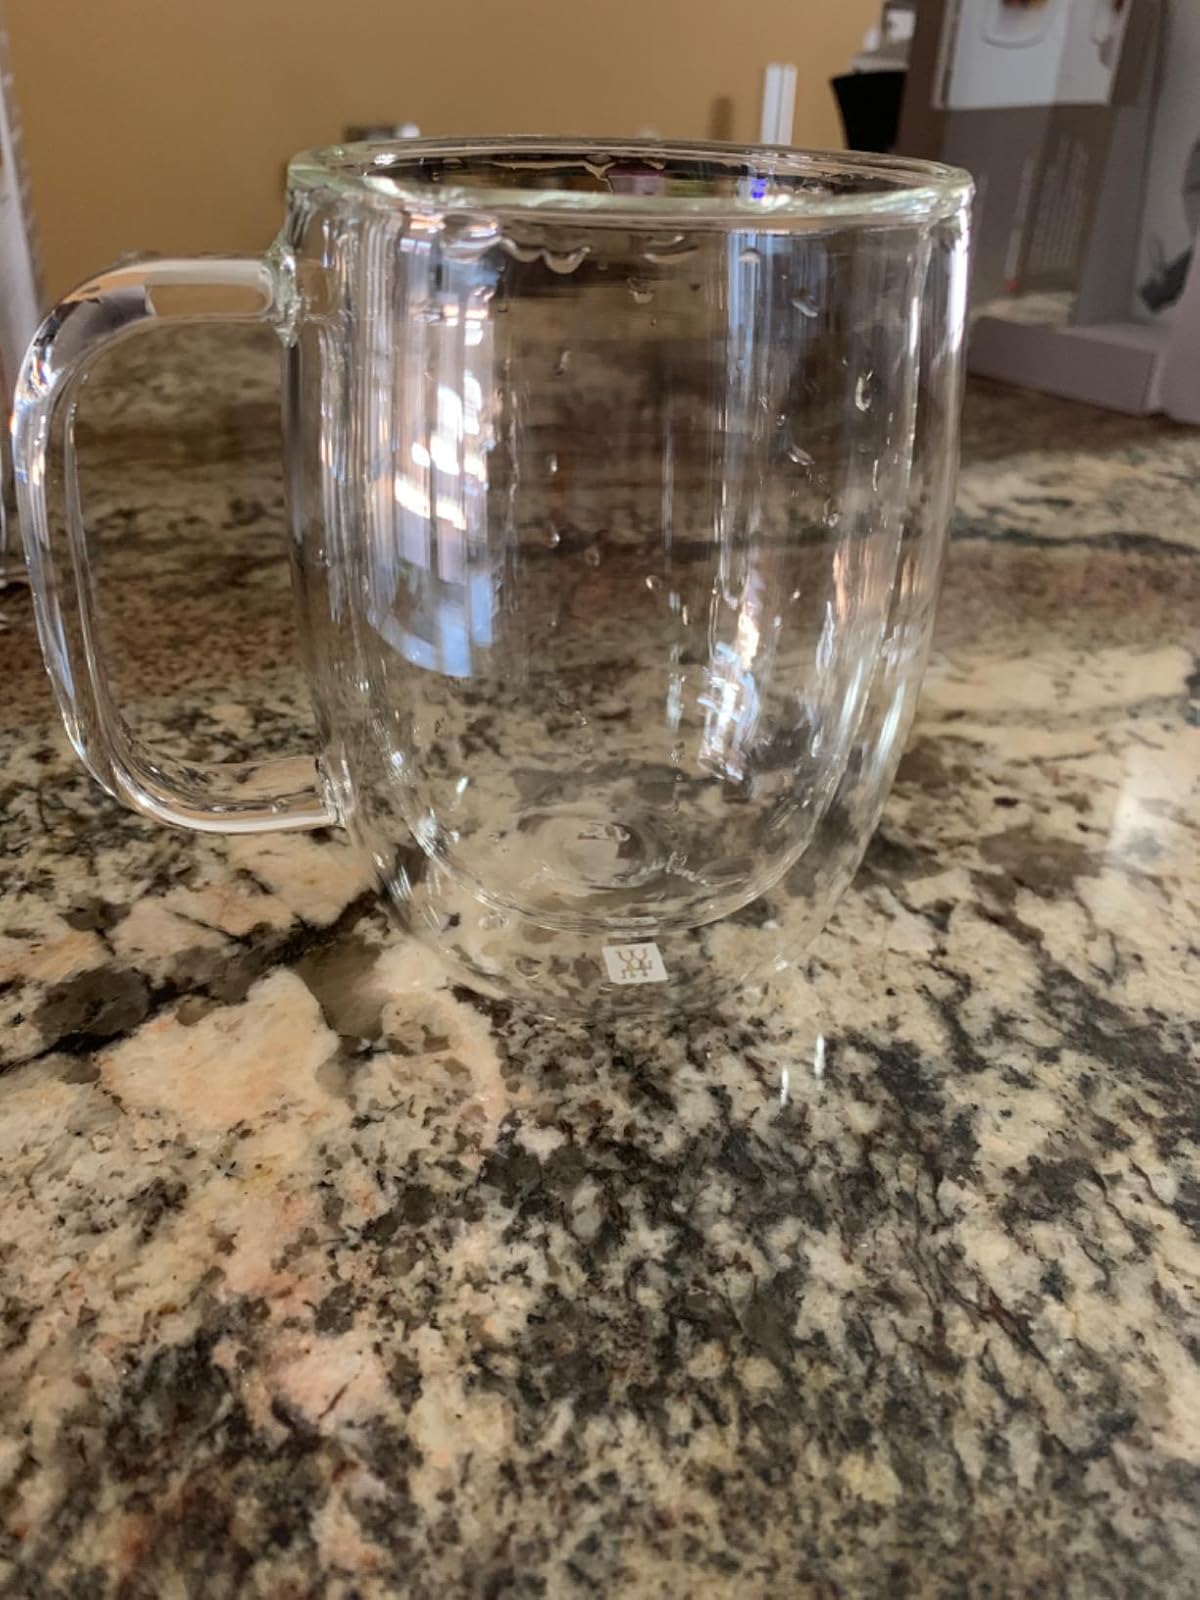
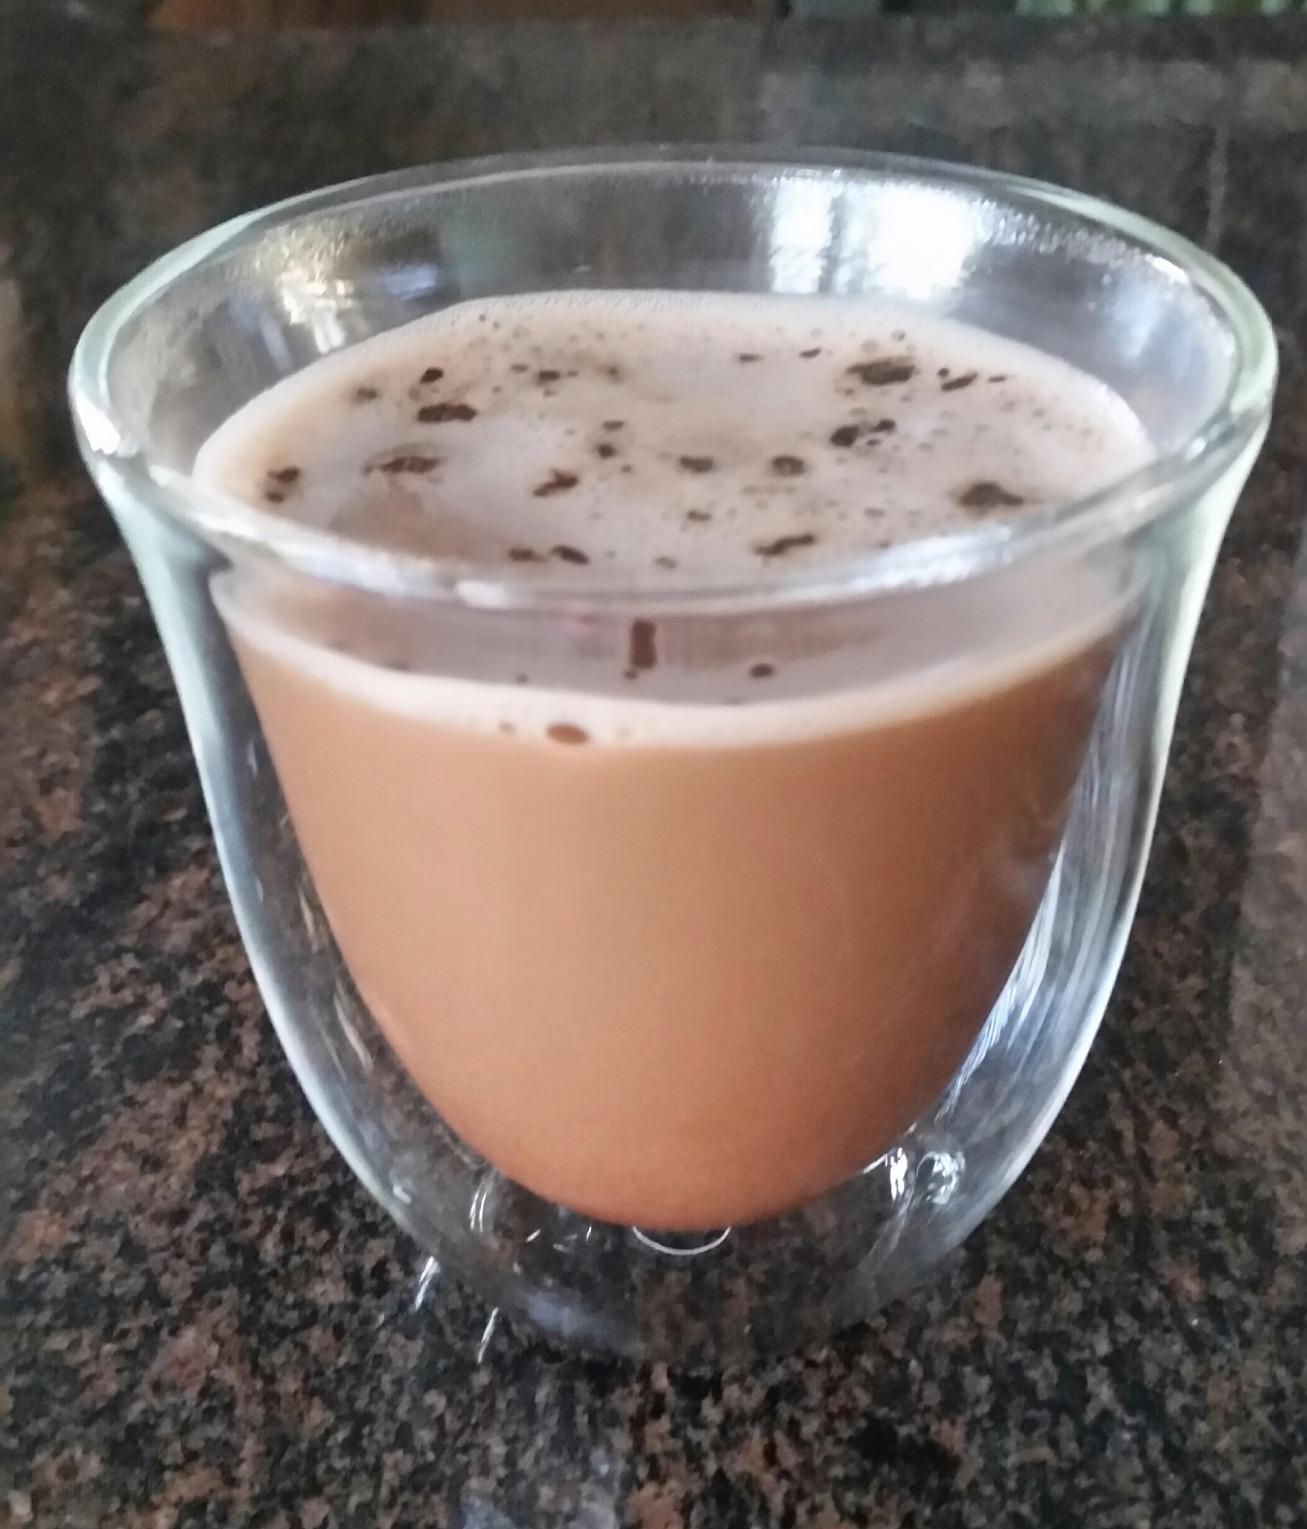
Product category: items_mug
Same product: no